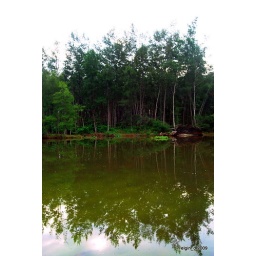
The reflection of the pine trees over the lake